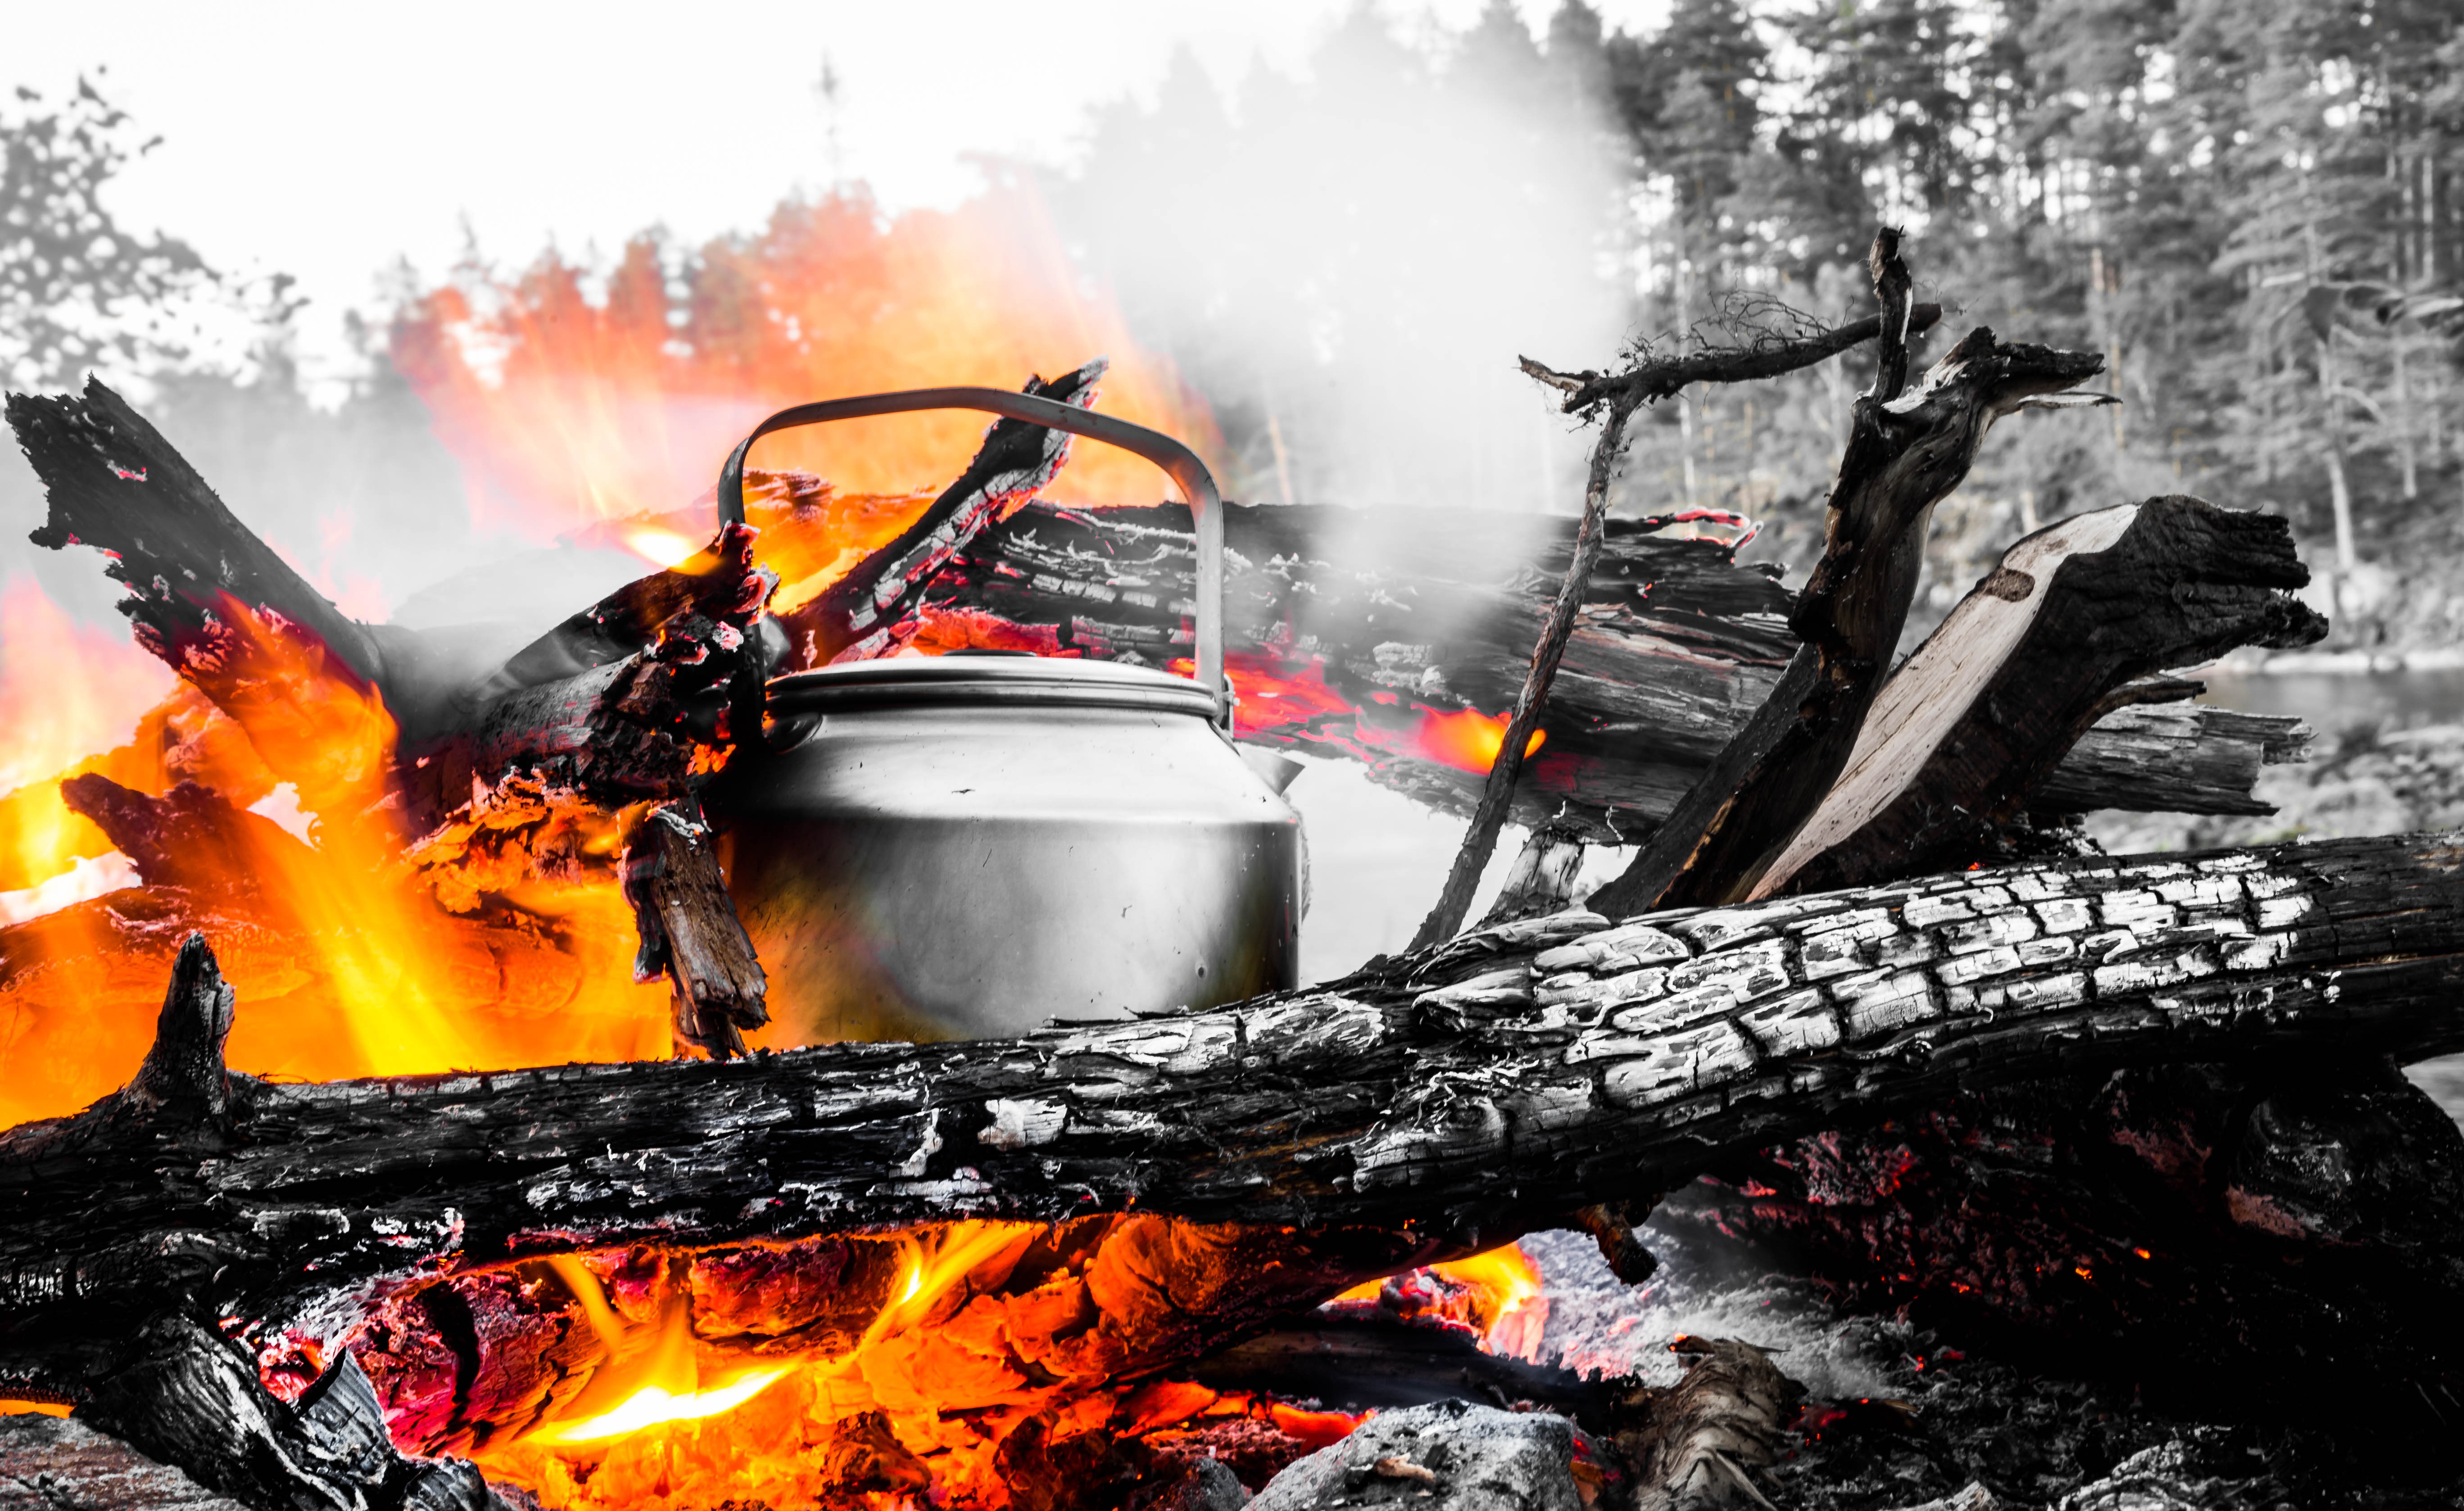
water, nature, forest, outdoor, light, wood, warm, dark, vehicle, kettle, flame, fire, fireplace, firewood, black, yellow, campfire, burn, background, camp, hot, norway, screenshot, coffiee, computer wallpaper, geological phenomenon